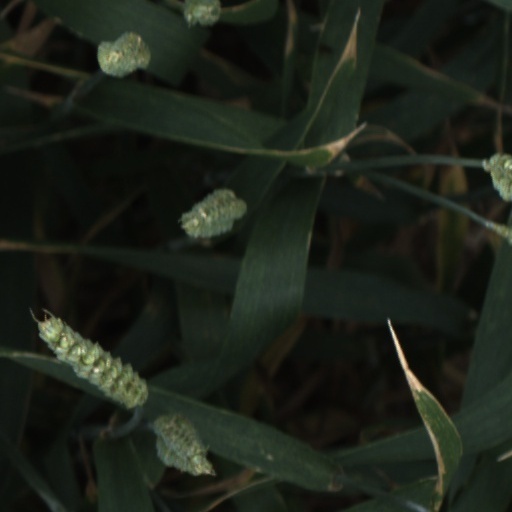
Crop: wheat